Frank Berryman

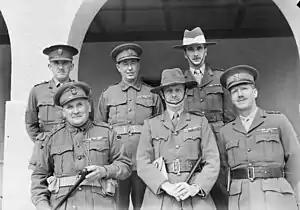
Senior officers of the 6th Division. Front row, left to right: Brigadier Arthur Allen, 16th Infantry Brigade; Major General Iven Mackay; Brigadier Horace Robertson, 19th Infantry Brigade. Back row, left to right: Colonel Frank Berryman, GSO1; Brigadier Stanley Savige, 17th Infantry Brigade; Colonel Alan Vasey, AA&QMG.

The final straw for many regular officers was Prime Minister Robert Menzies' announcement that all commands in the Second AIF would go to Militia officers, which Berryman considered "a damn insult to the professional soldier, calculated to split the Army down the centre. We were to be the hewers of wood and the drawers of water. We, the only people who really knew the job, were to assist these Militia fellows."